History of Soria

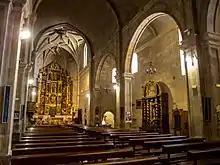
Interior of the church of Nuestra Señora de la Mayor, built in the 16th century.

Soria lost most of its importance after the unification of Aragon and Castile in 1479, and above all after the decree of exile issued against the Jews in 1492.